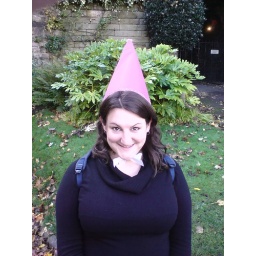
Christina, being terribly cute in her damsel hat